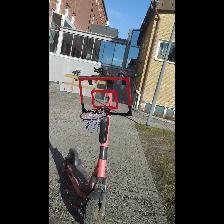
Label: NonHuman